Semifonte

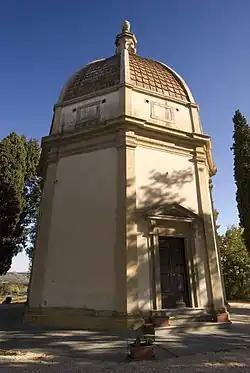
Chapel of St. Michael at Semifonte.

Semifonte was a fortified city in Tuscany, Italy, built during the late 12th century and destroyed after a siege by Florence in 1202. Its remains are within the modern "comune" of Barberino Val d'Elsa.